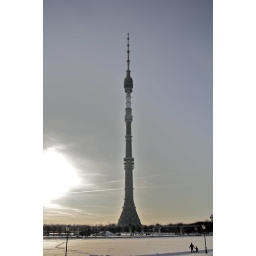
Ostankino Television tower in Moscow. One of the highest buildings in the World.